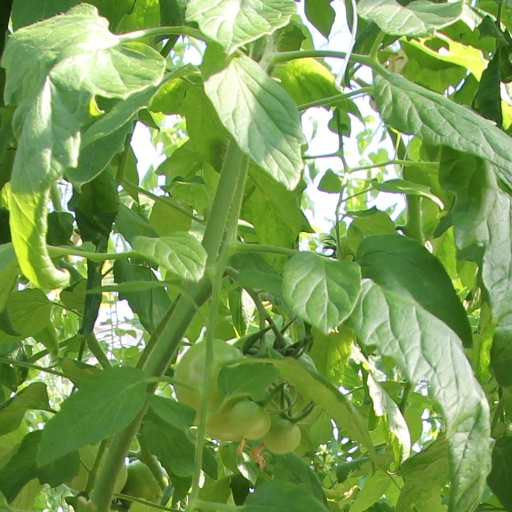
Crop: tomato